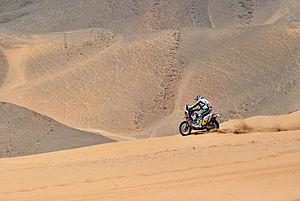
Le Rallye Dakar 2010 est le 32ᵉ Rallye Dakar. Se déroulant en Amérique du Sud, le départ a été donné le 1ᵉʳ janvier de Buenos Aires.